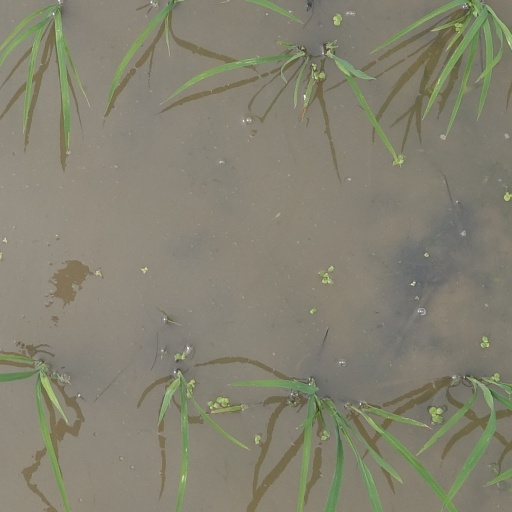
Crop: rice